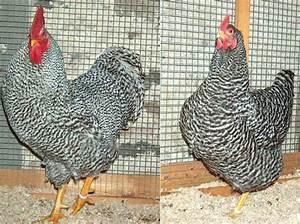
chicken